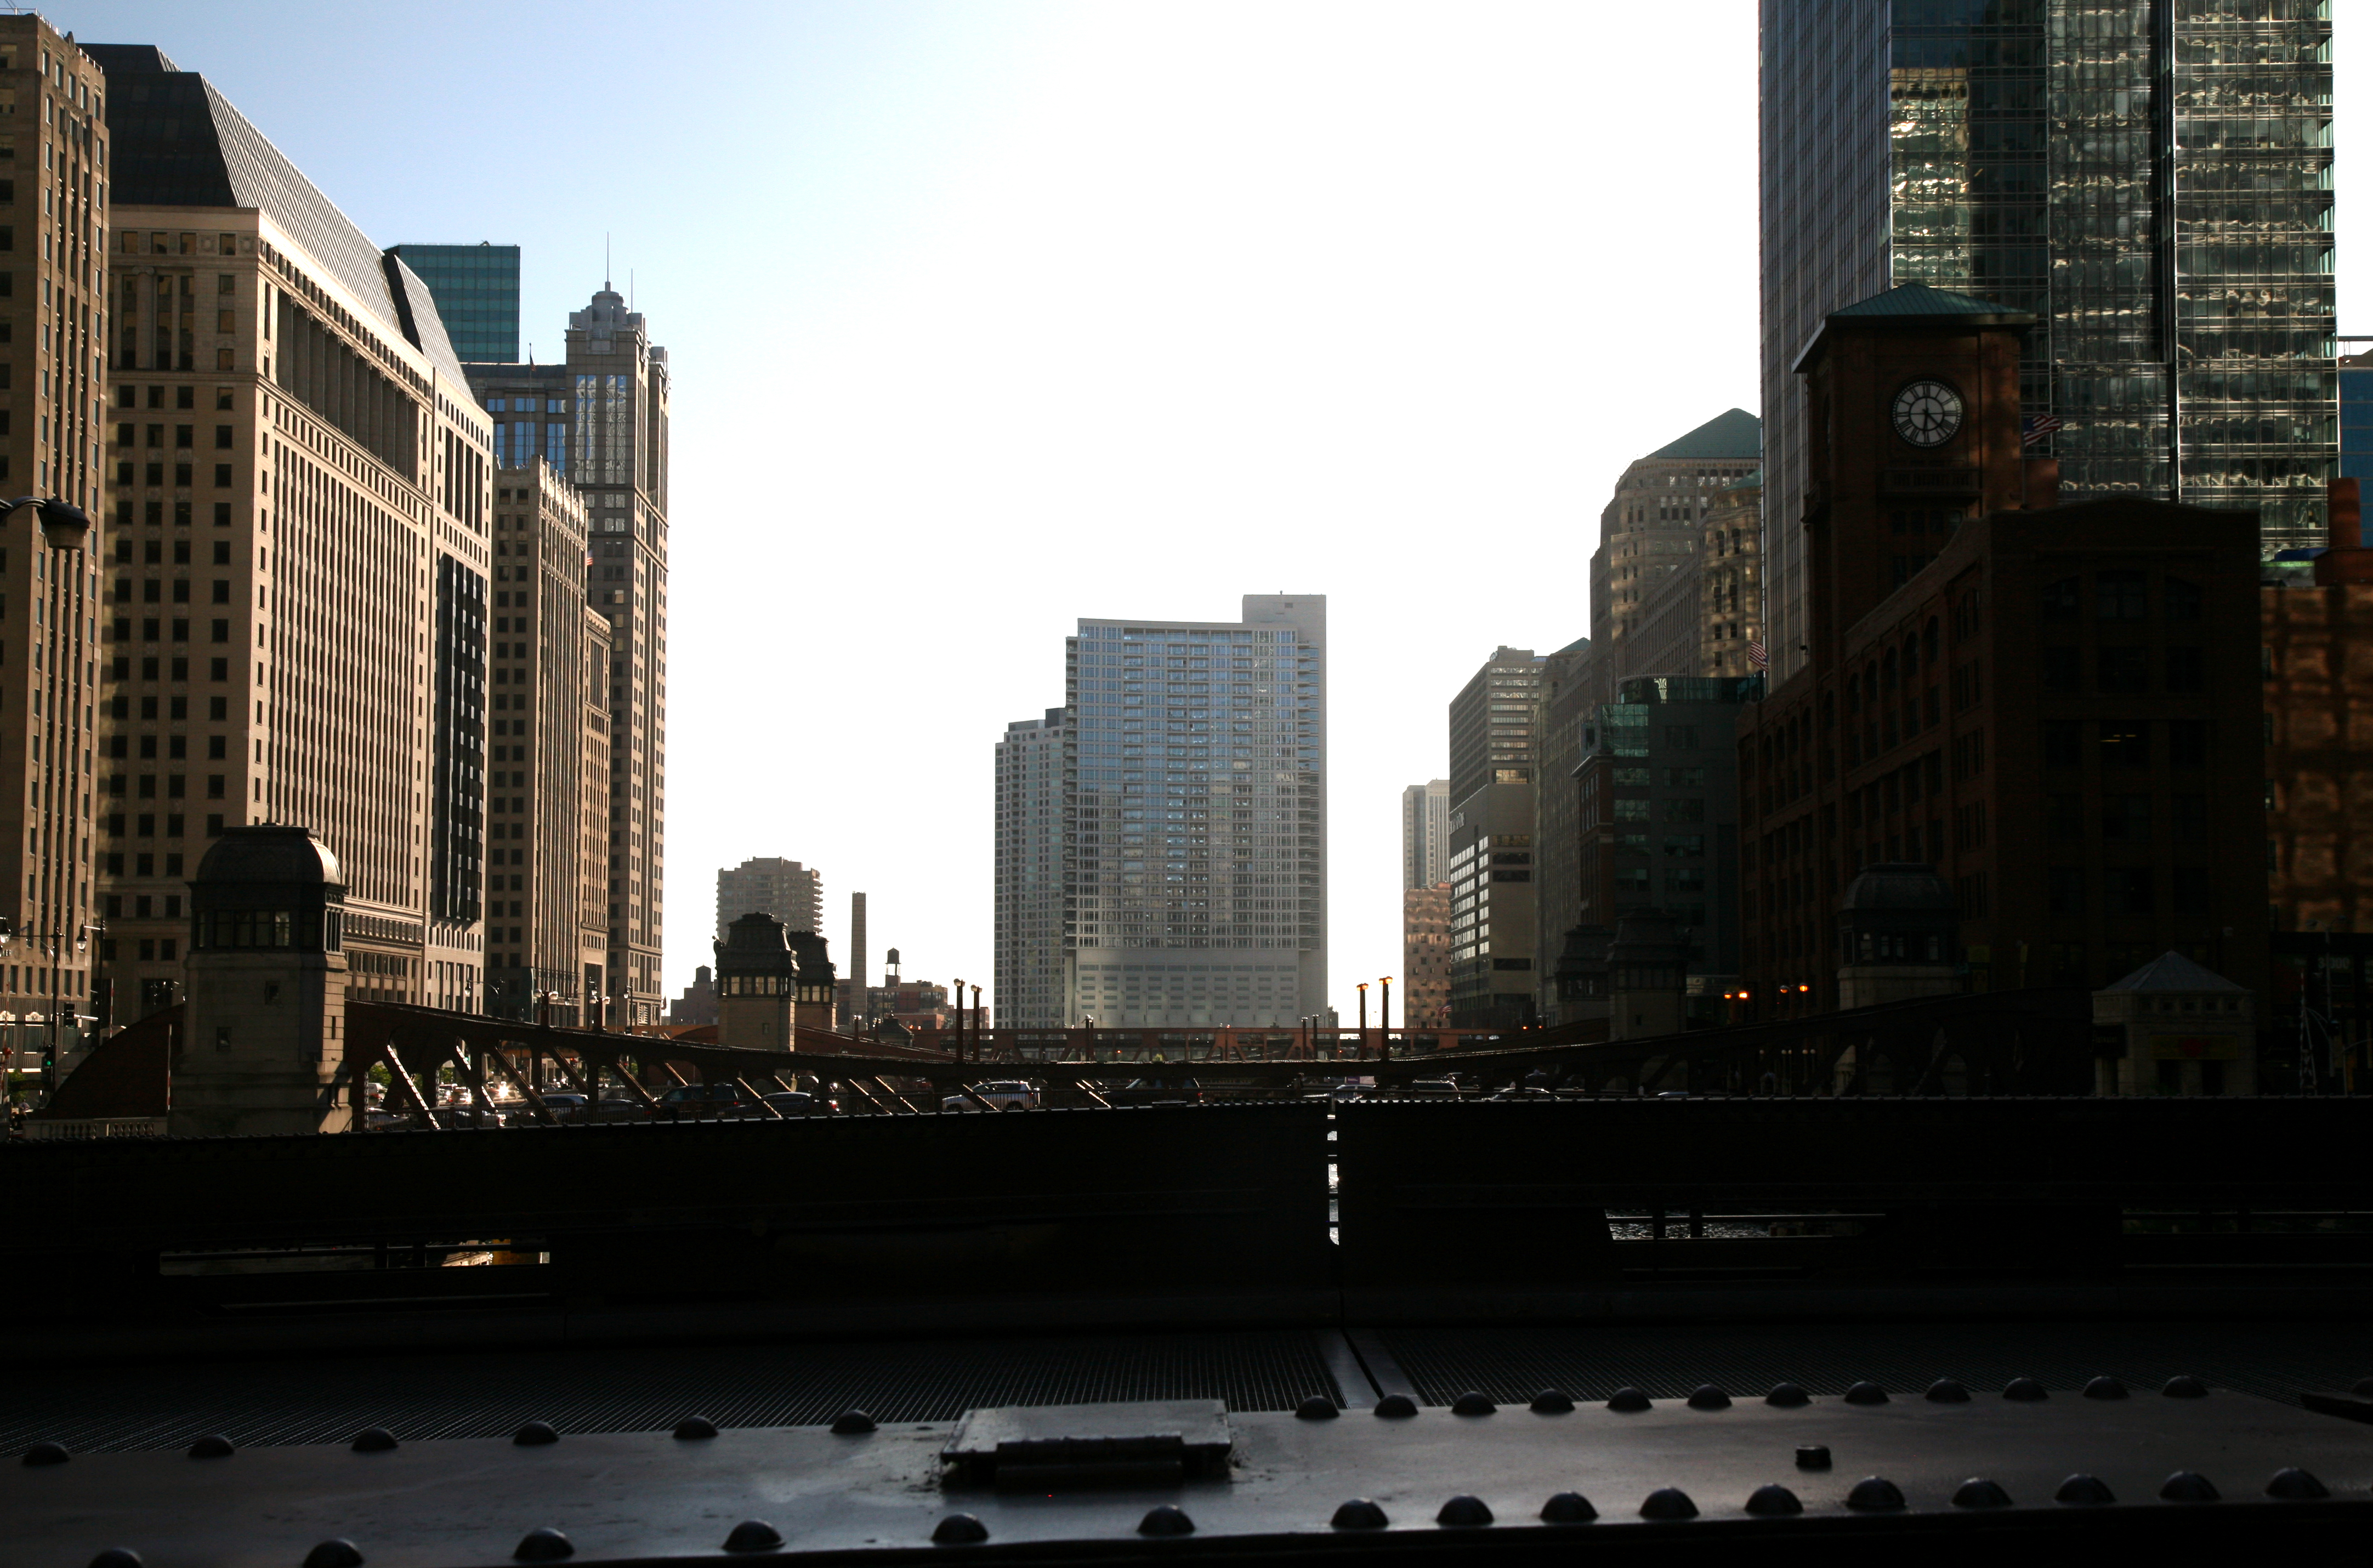
architecture, skyline, street, building, city, skyscraper, cityscape, downtown, dusk, evening, reflection, landmark, chicago, tower block, 5d, loop, metropolis, chicagoriver, urban area, geographical feature, human settlement, metropolitan area